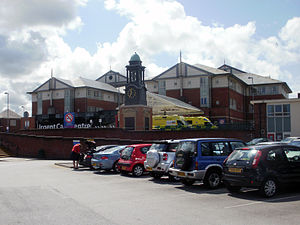
Blackpool Victoria Hospital
Blackpool Victoria Hospital
Victoria Hospital er et hospital i Blackpool, Storbritannien. Det er det primære hospital for Blackpool og og Fyldehalvøen i Lancashire, England. Det er en del af Blackpool Teaching Hospitals NHS Foundation Trust.